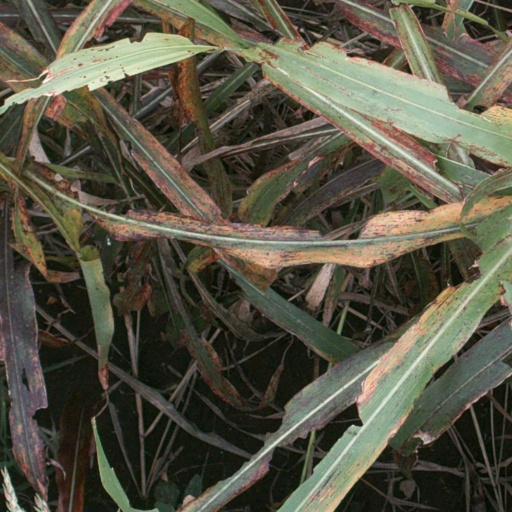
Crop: sorghum